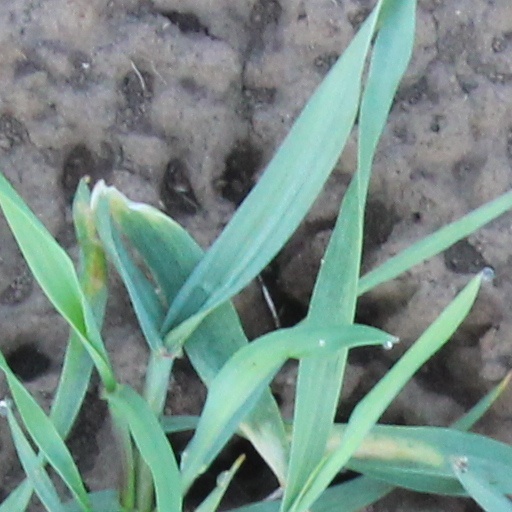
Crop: wheat